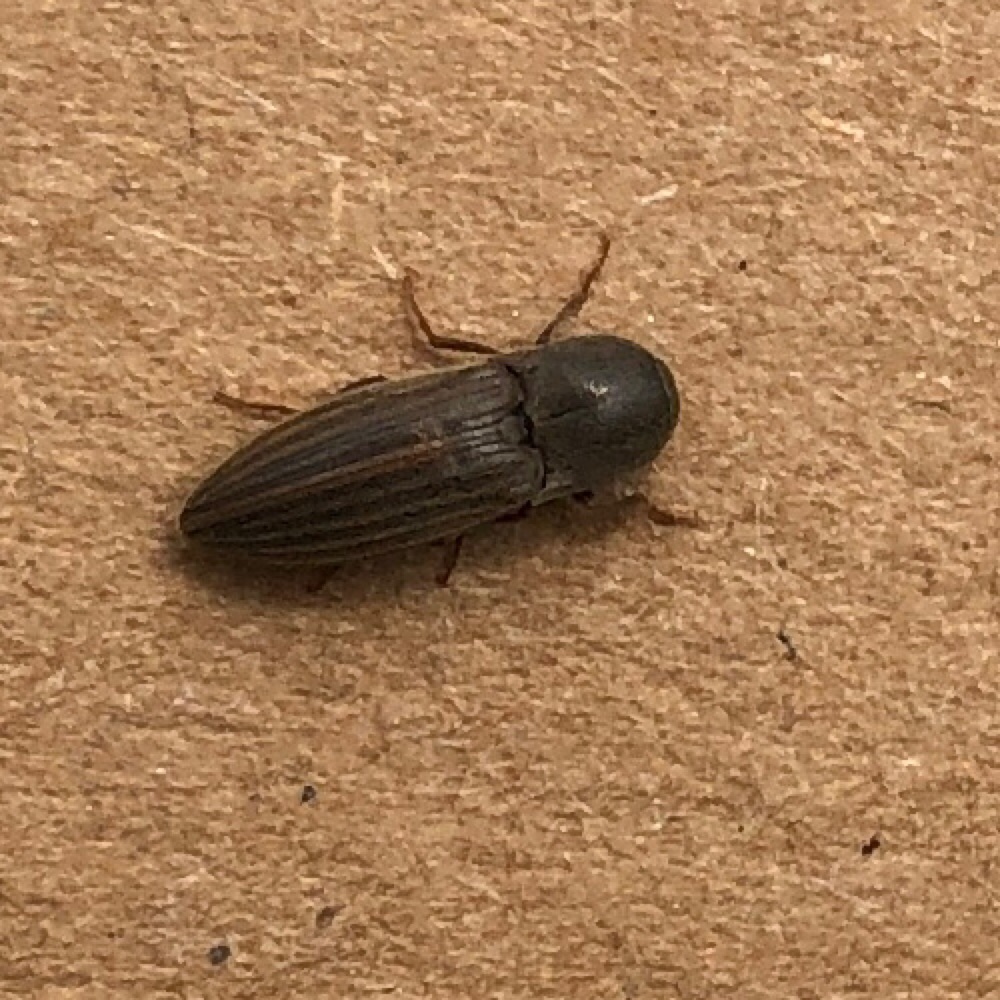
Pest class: clickbeetles_wireworms